South Bishop Lighthouse

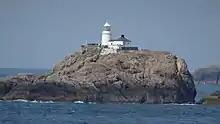

The South Bishop Lighthouse is a lighthouse on South Bishop Island (also known as Emsger), a small rock approximately west of St Davids Head in Pembrokeshire, Wales.